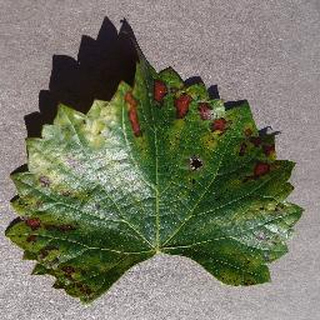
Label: grape_esca_black_measles